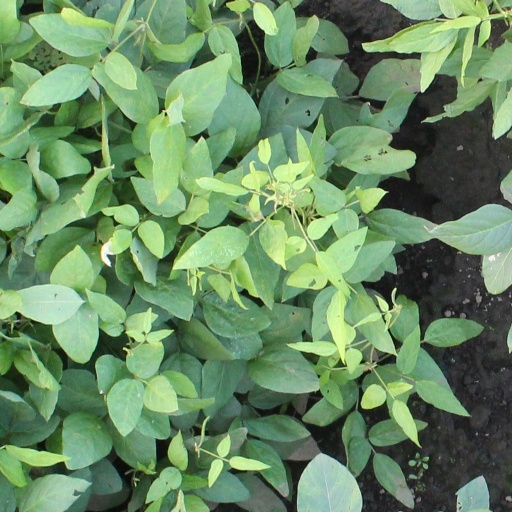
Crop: soybean